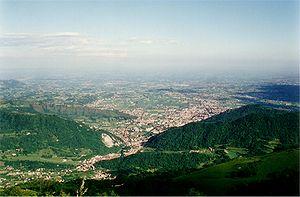
Vittorio Veneto est une ville d'environ 30 000 habitants, située dans la province de Trévise en Vénétie.